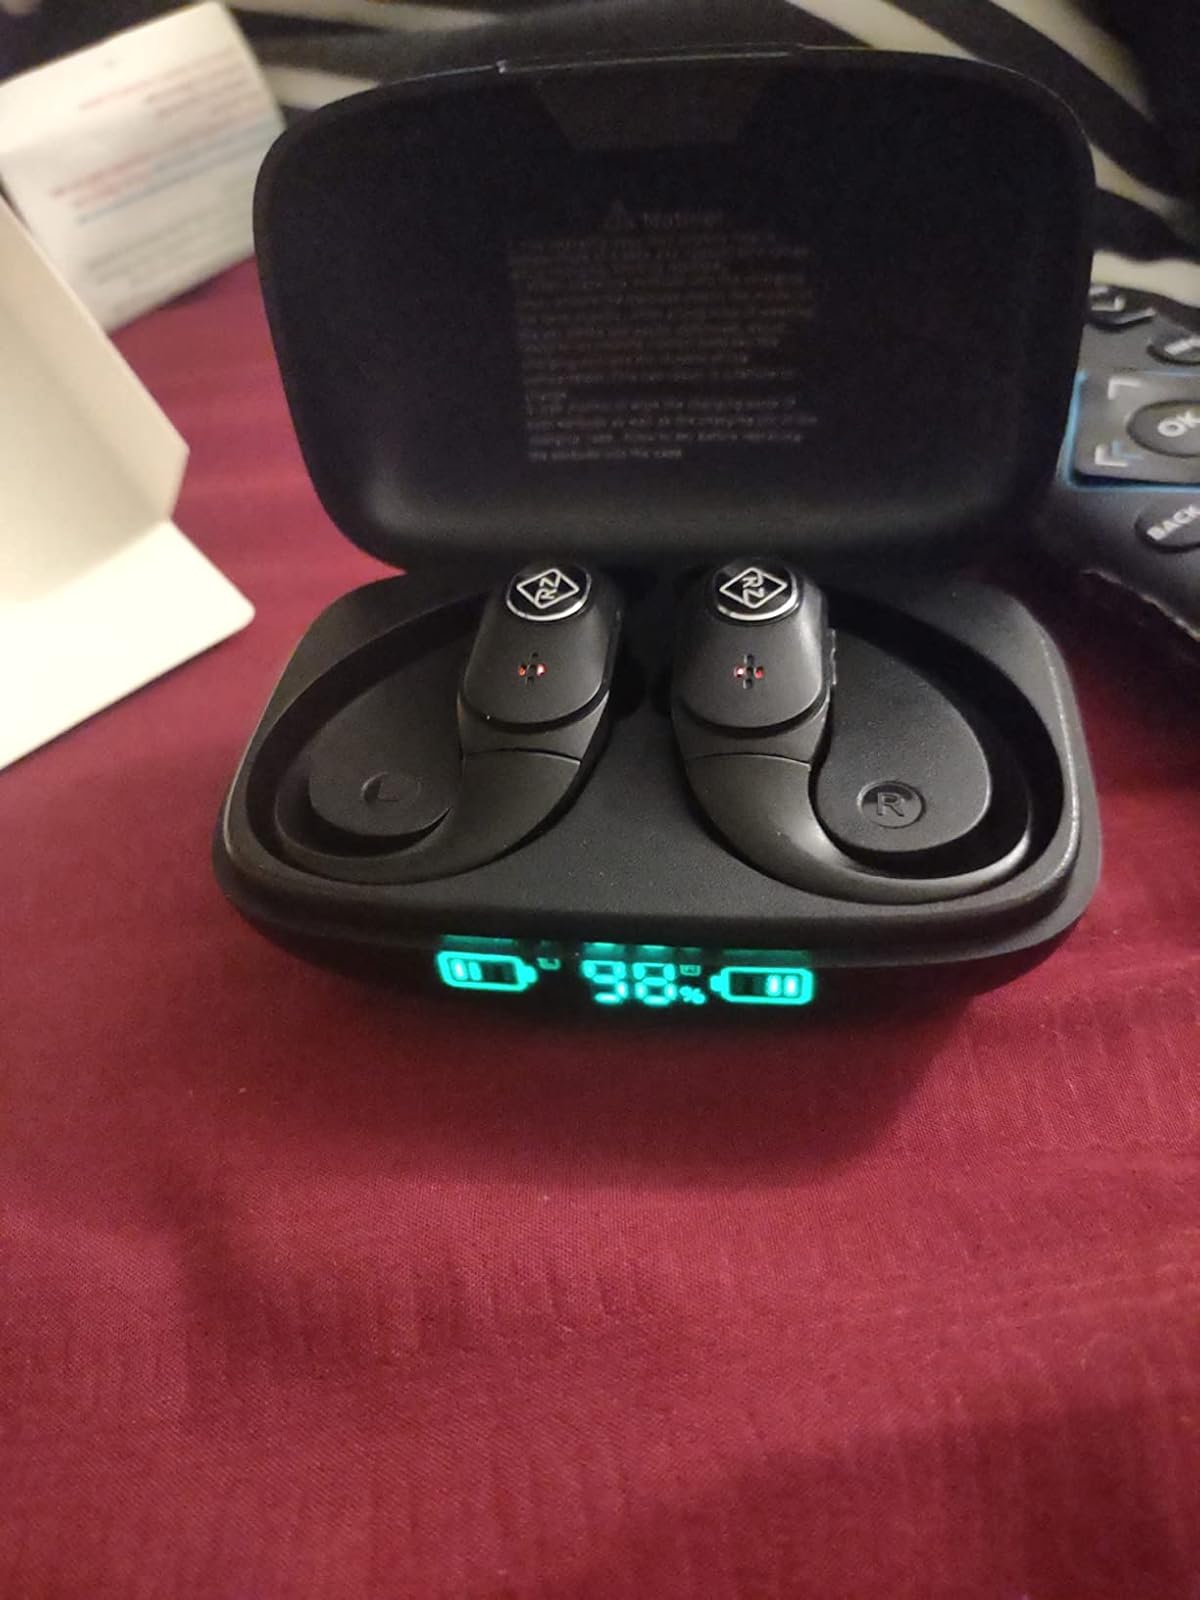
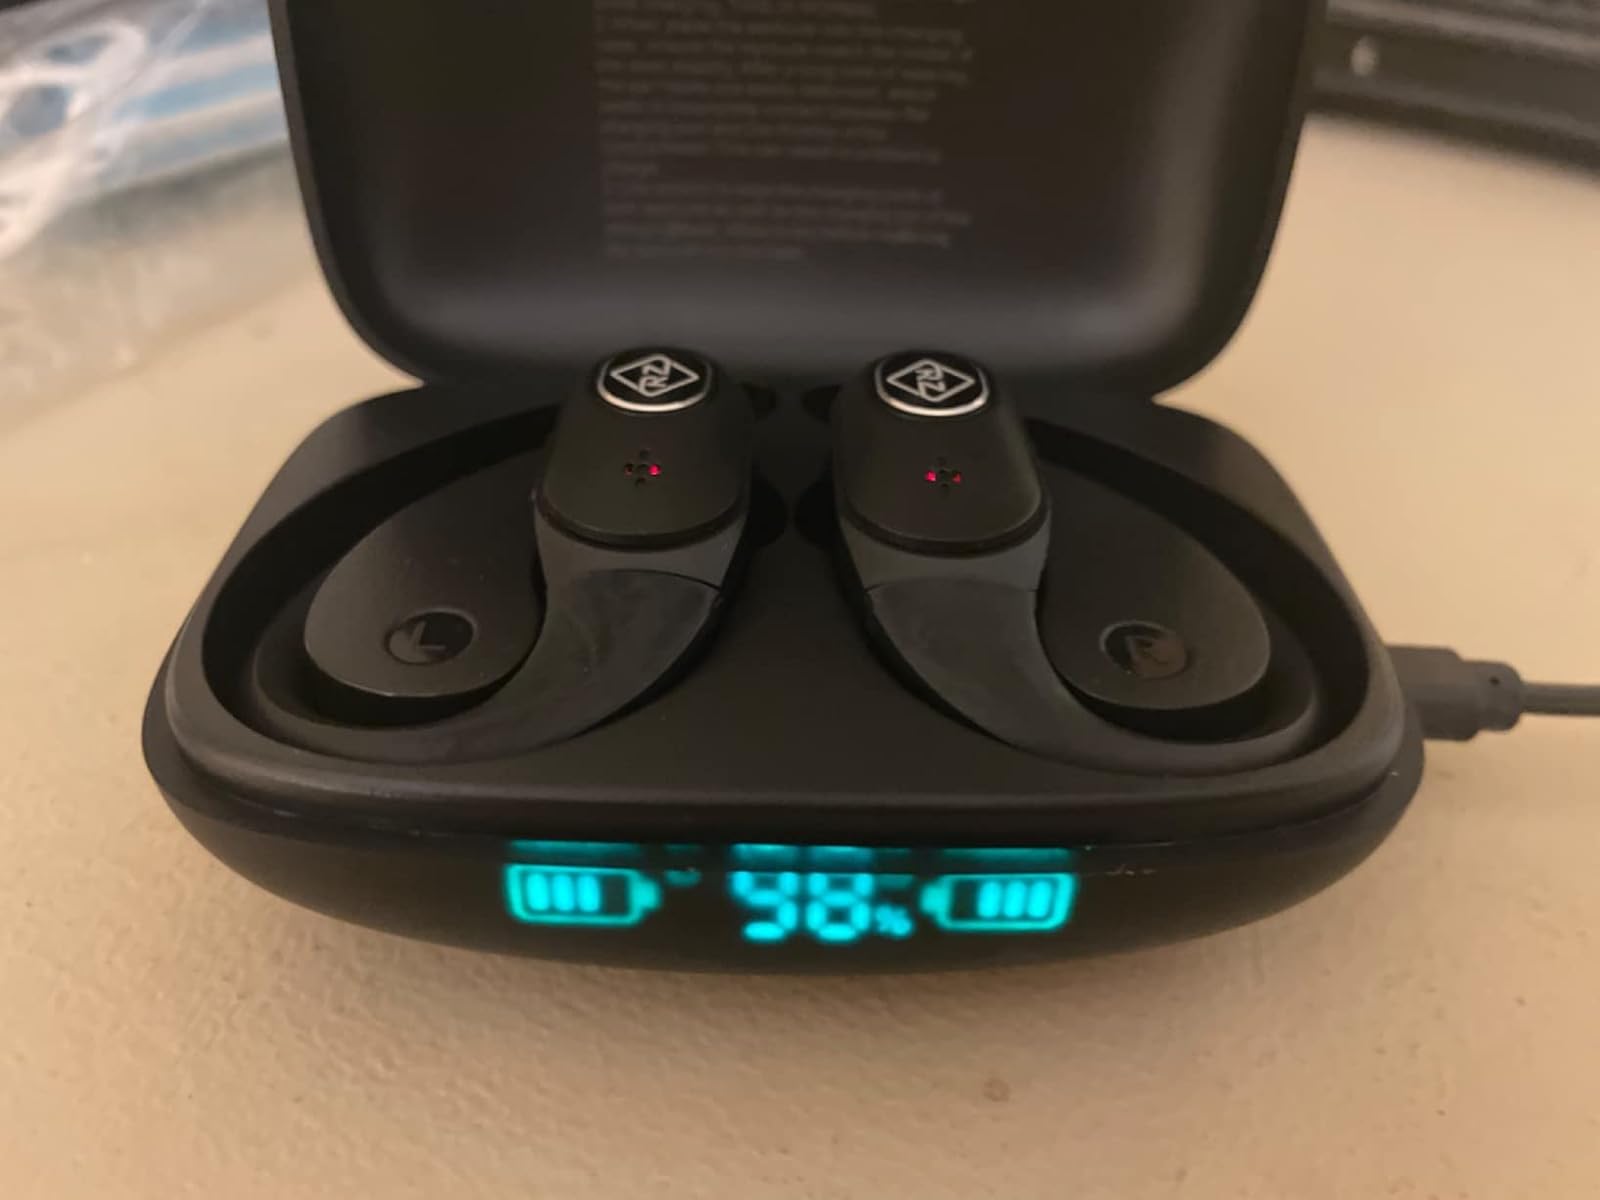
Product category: earbuds
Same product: yes